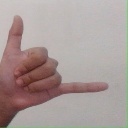
अक्षर: द